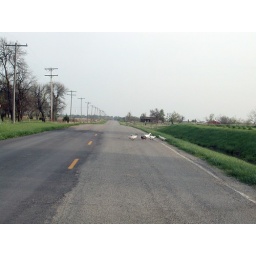
You can see the water tower off in the distance.